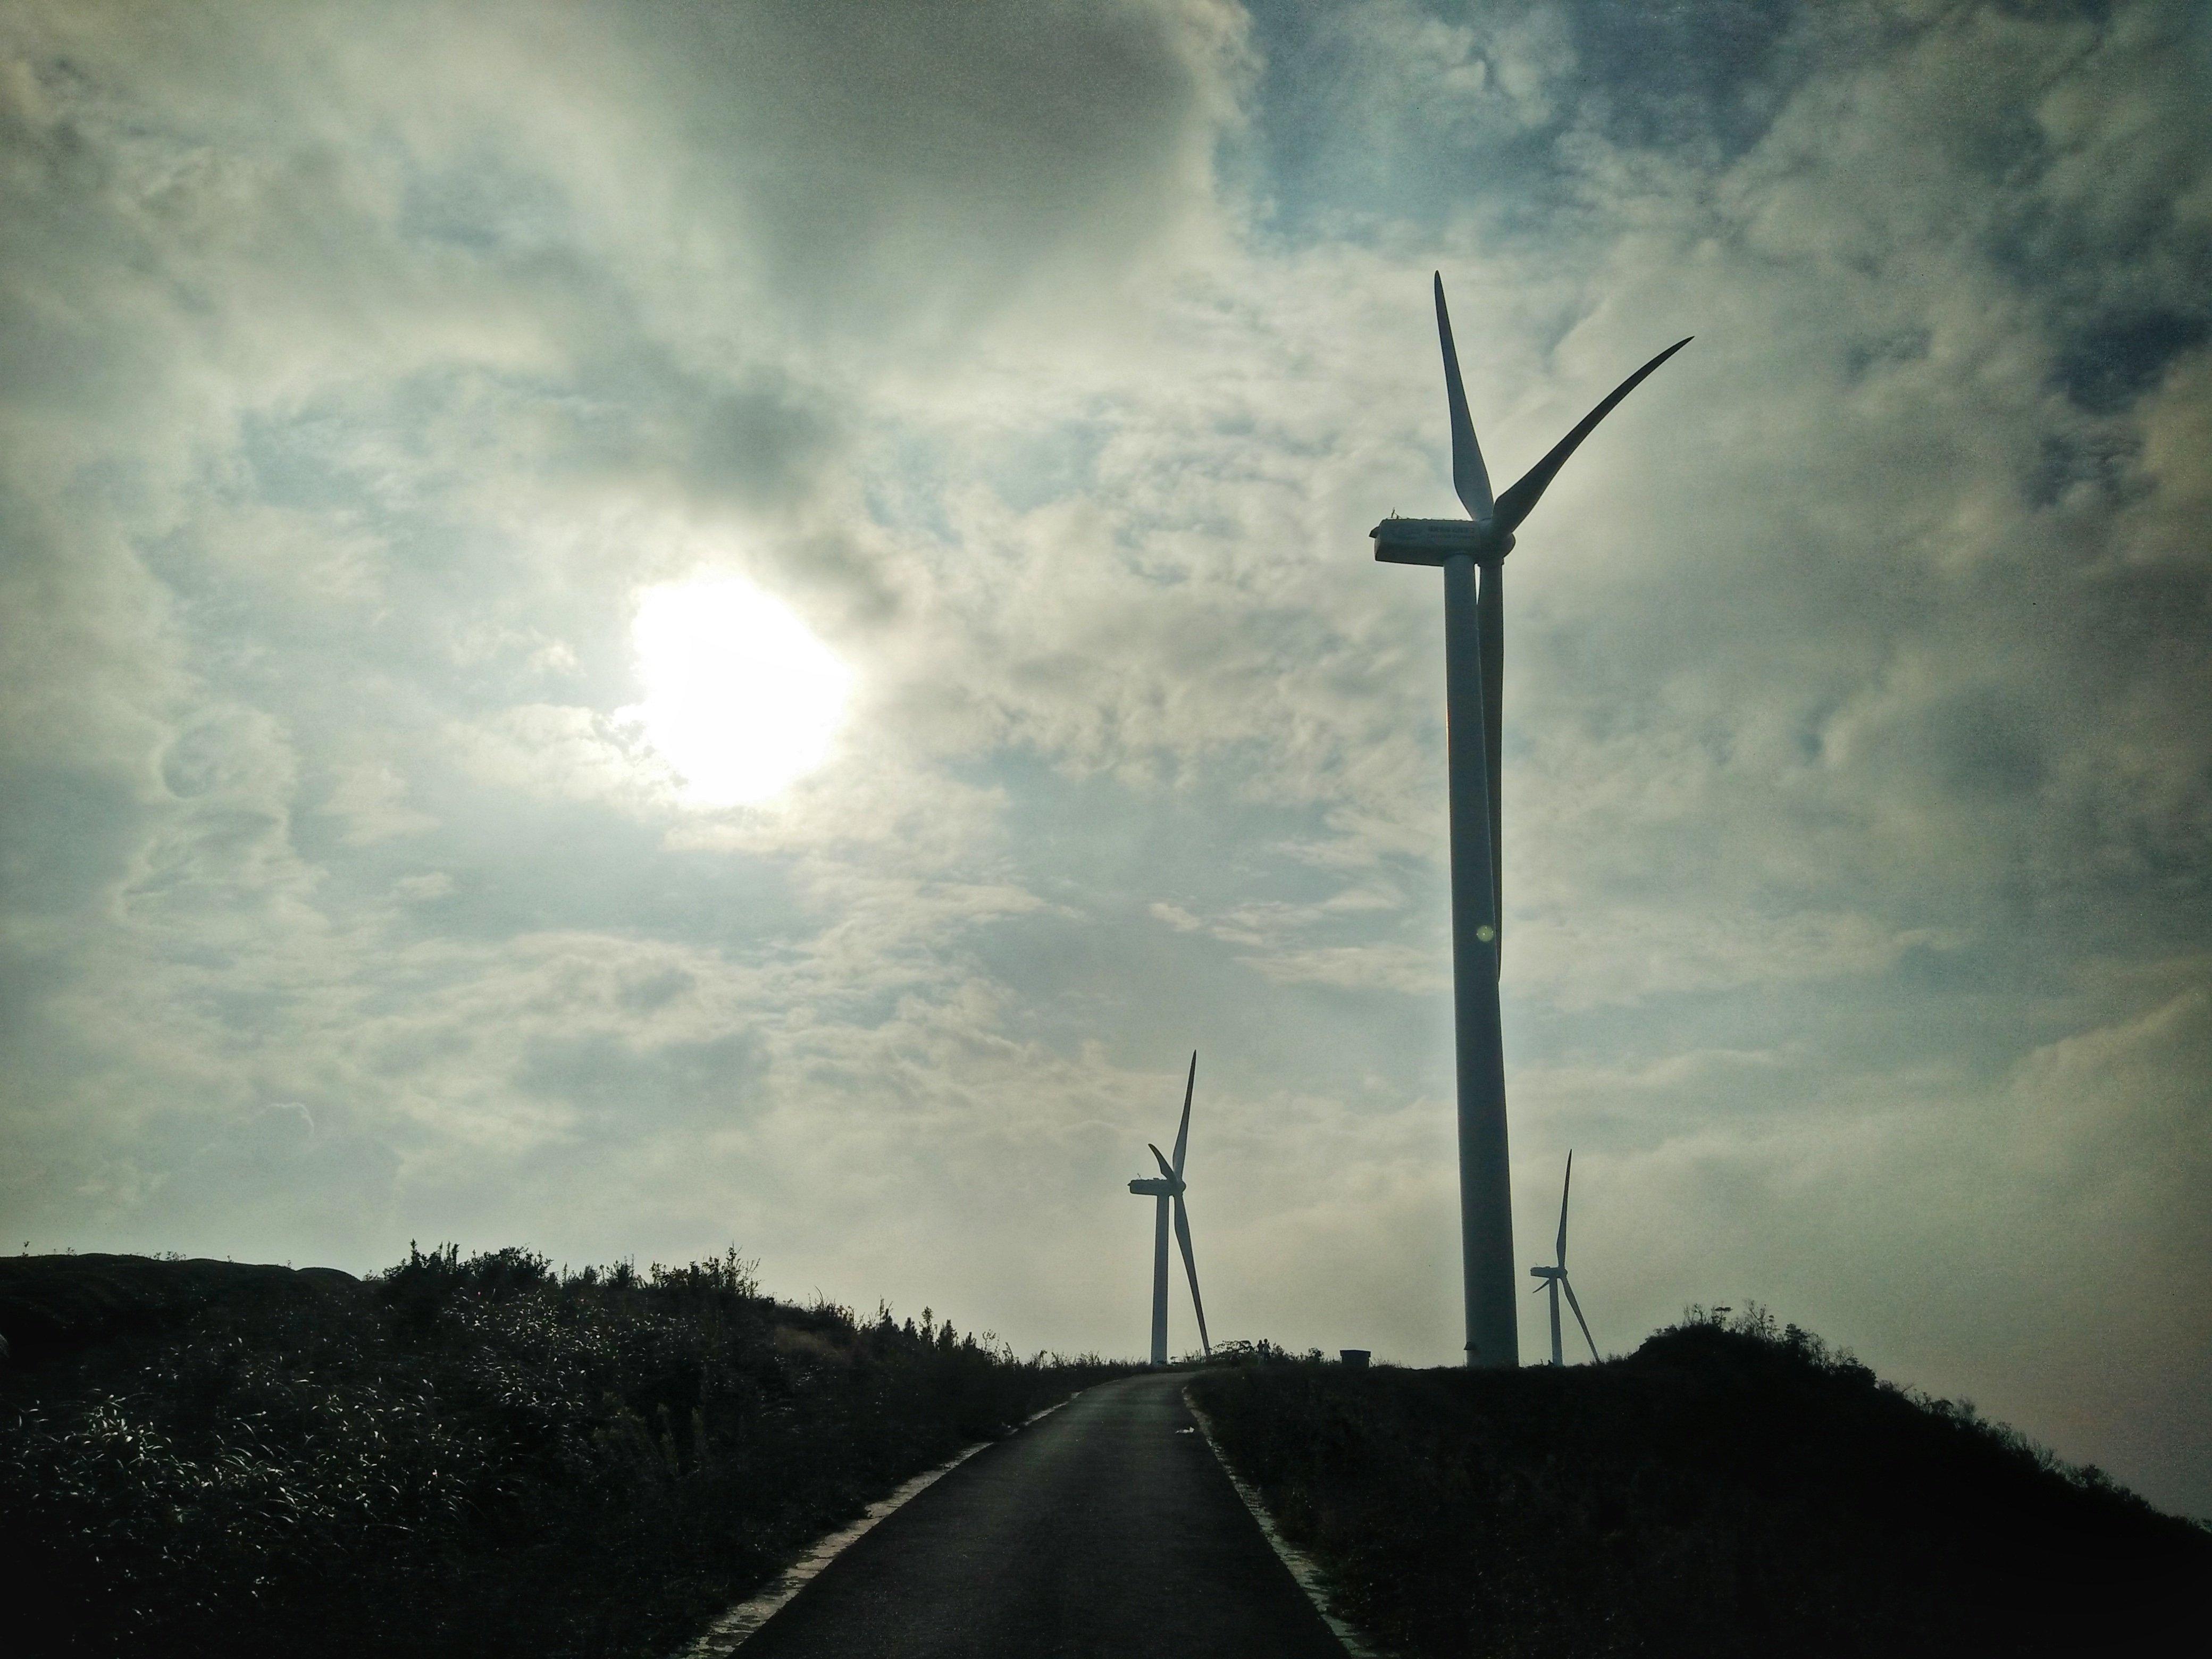
cloud, sky, sunlight, windmill, wind, machine, wind turbine, energy, mill, wind farm